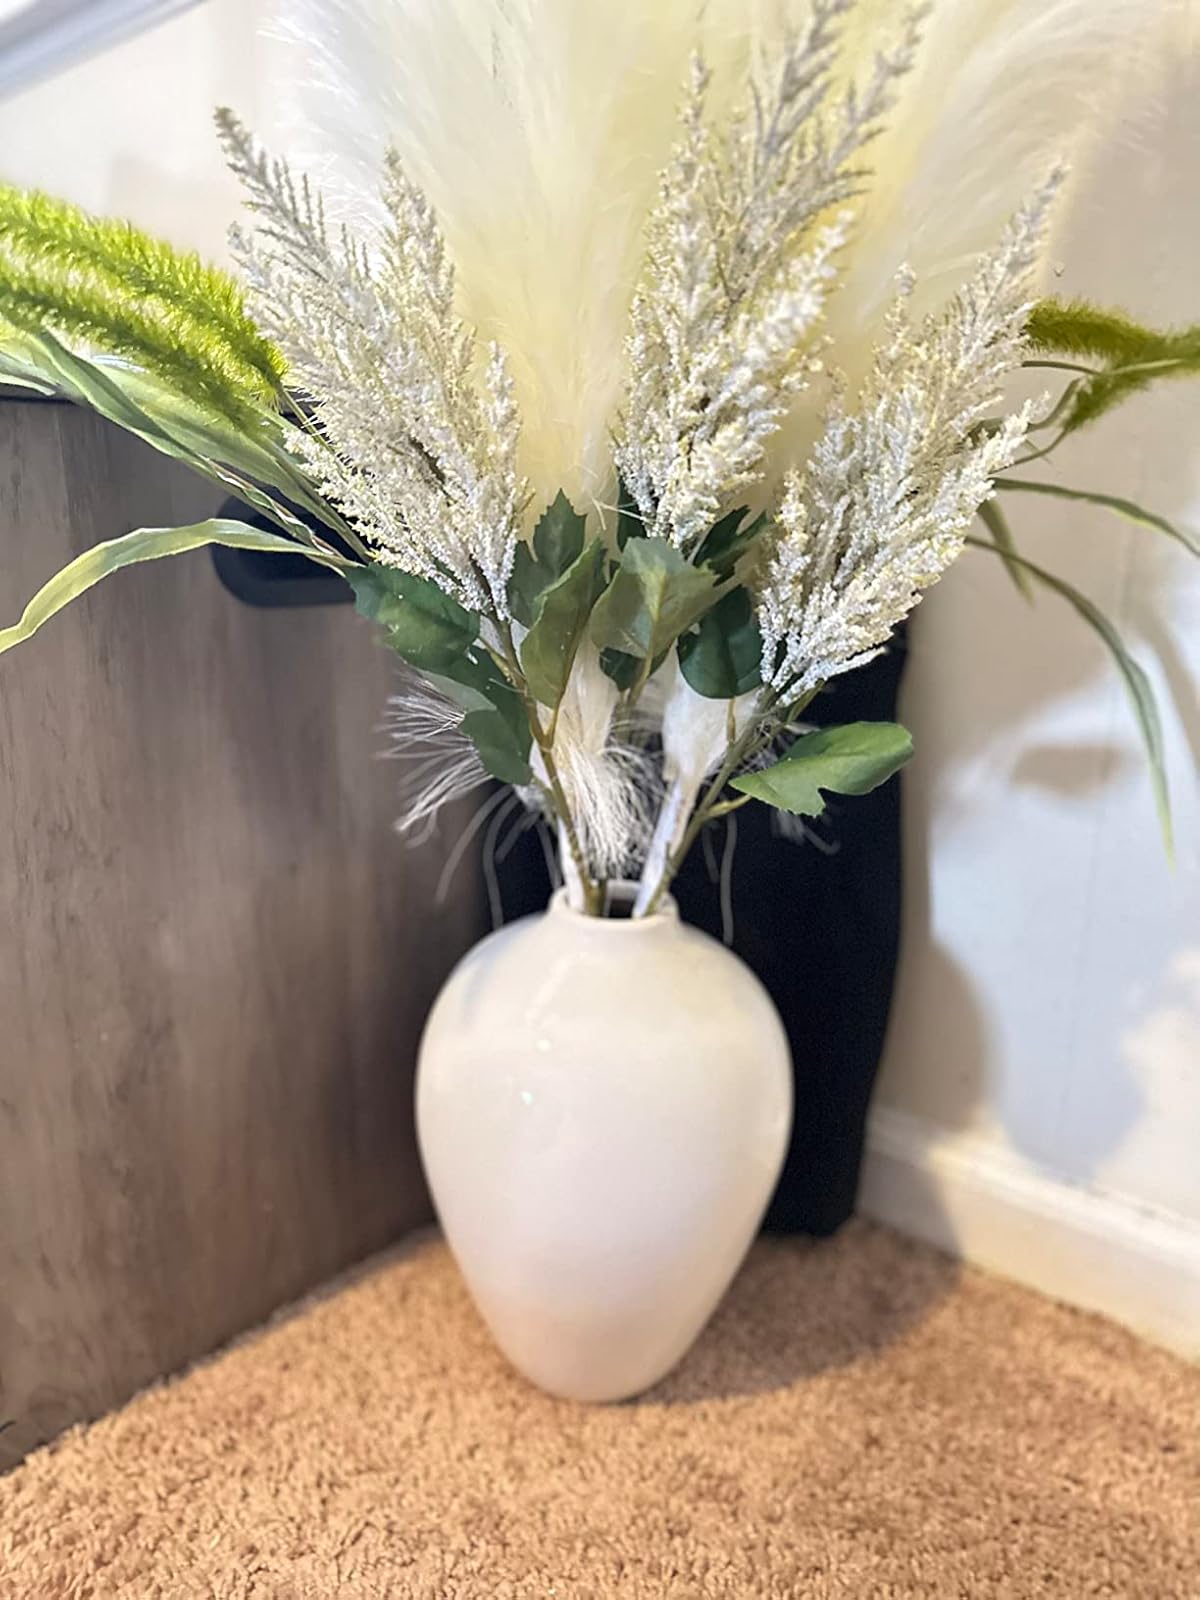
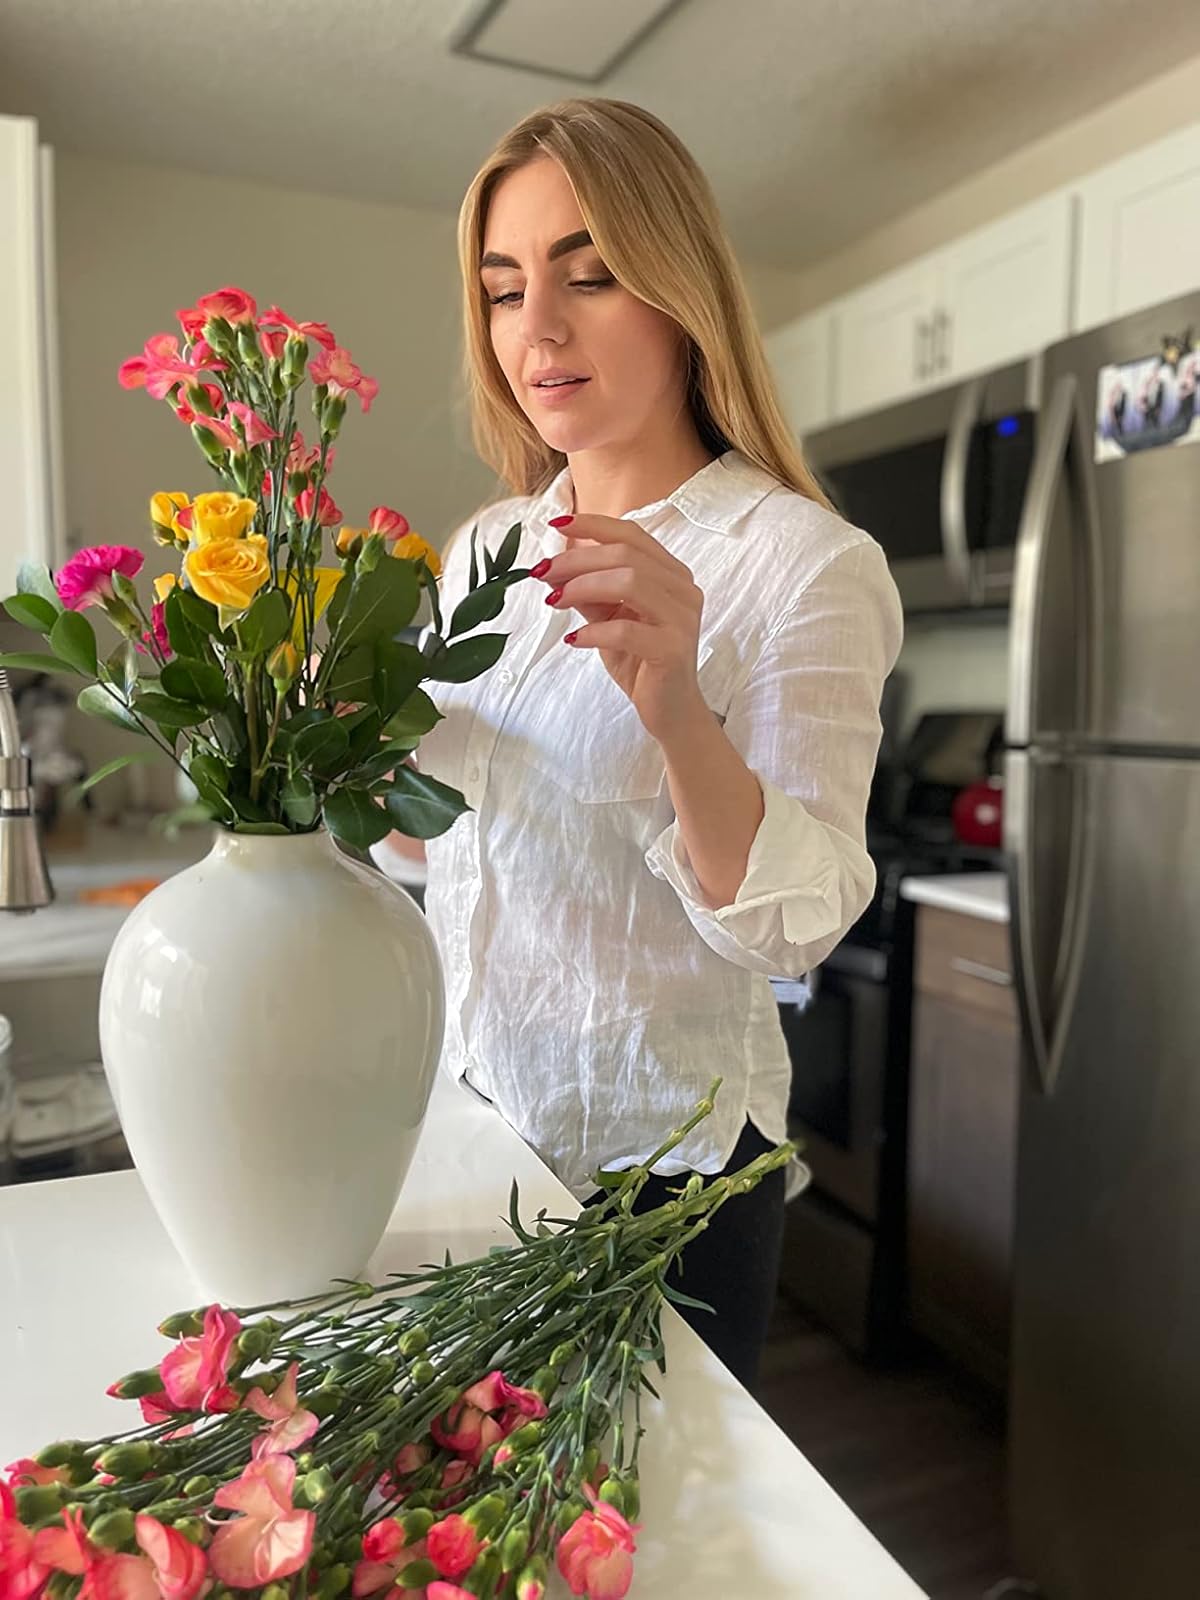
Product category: vase
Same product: yes